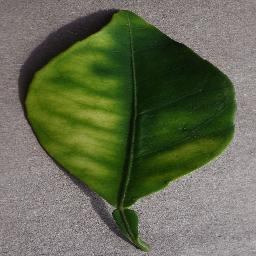
Label: Orange___Haunglongbing_(Citrus_greening)